Fazer (rapper)

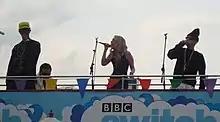
Fazer (left) performing as part of N-Dubz in 2009

Richard Rawson (born 5 February 1987), better known by his stage name Fazer, is a British rapper, singer, songwriter, record producer and DJ. He is popularly known as a member of hip hop trio N-Dubz, with whom he released four studio albums and won four MOBO Awards.